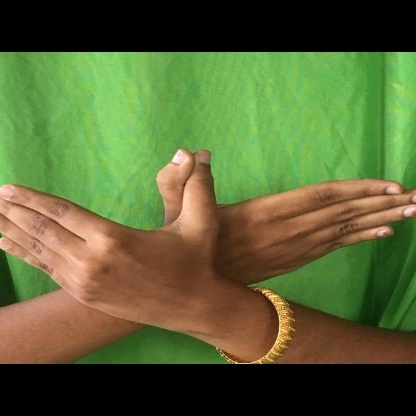
Mudra: Garuda